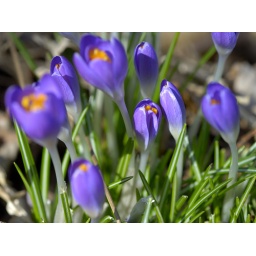
I liked the combination of the colors in this shot. The lavender colored crocus, the golden yellow/orange center and the green grass.